2019 Gander RV 400 (Dover)

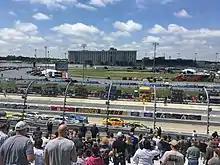
Chase Elliott leads the race following a restart

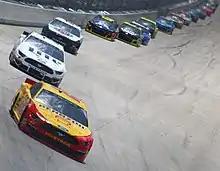
Joey Logano won the first stage.

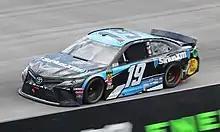
Martin Truex Jr. won the race

Fox Sports covered their 19th race at the Dover International Speedway. Mike Joy, five-time Dover winner Jeff Gordon and two-time Dover winner Darrell Waltrip had the call in the booth for the race. Jamie Little, Vince Welch and Matt Yocum handled the action on pit road for the television side.